Fernando De Lucia

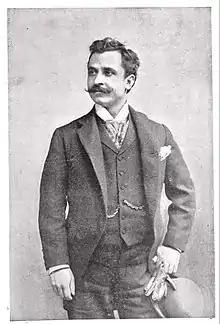
1895 portrait of De Lucia from "Freund's Weekly" magazine

Fernando De Lucia (11 October 1860 or 1 September 1861 – 21 February 1925) was an Italian operatic tenor and singing teacher who enjoyed an internationally successful career.